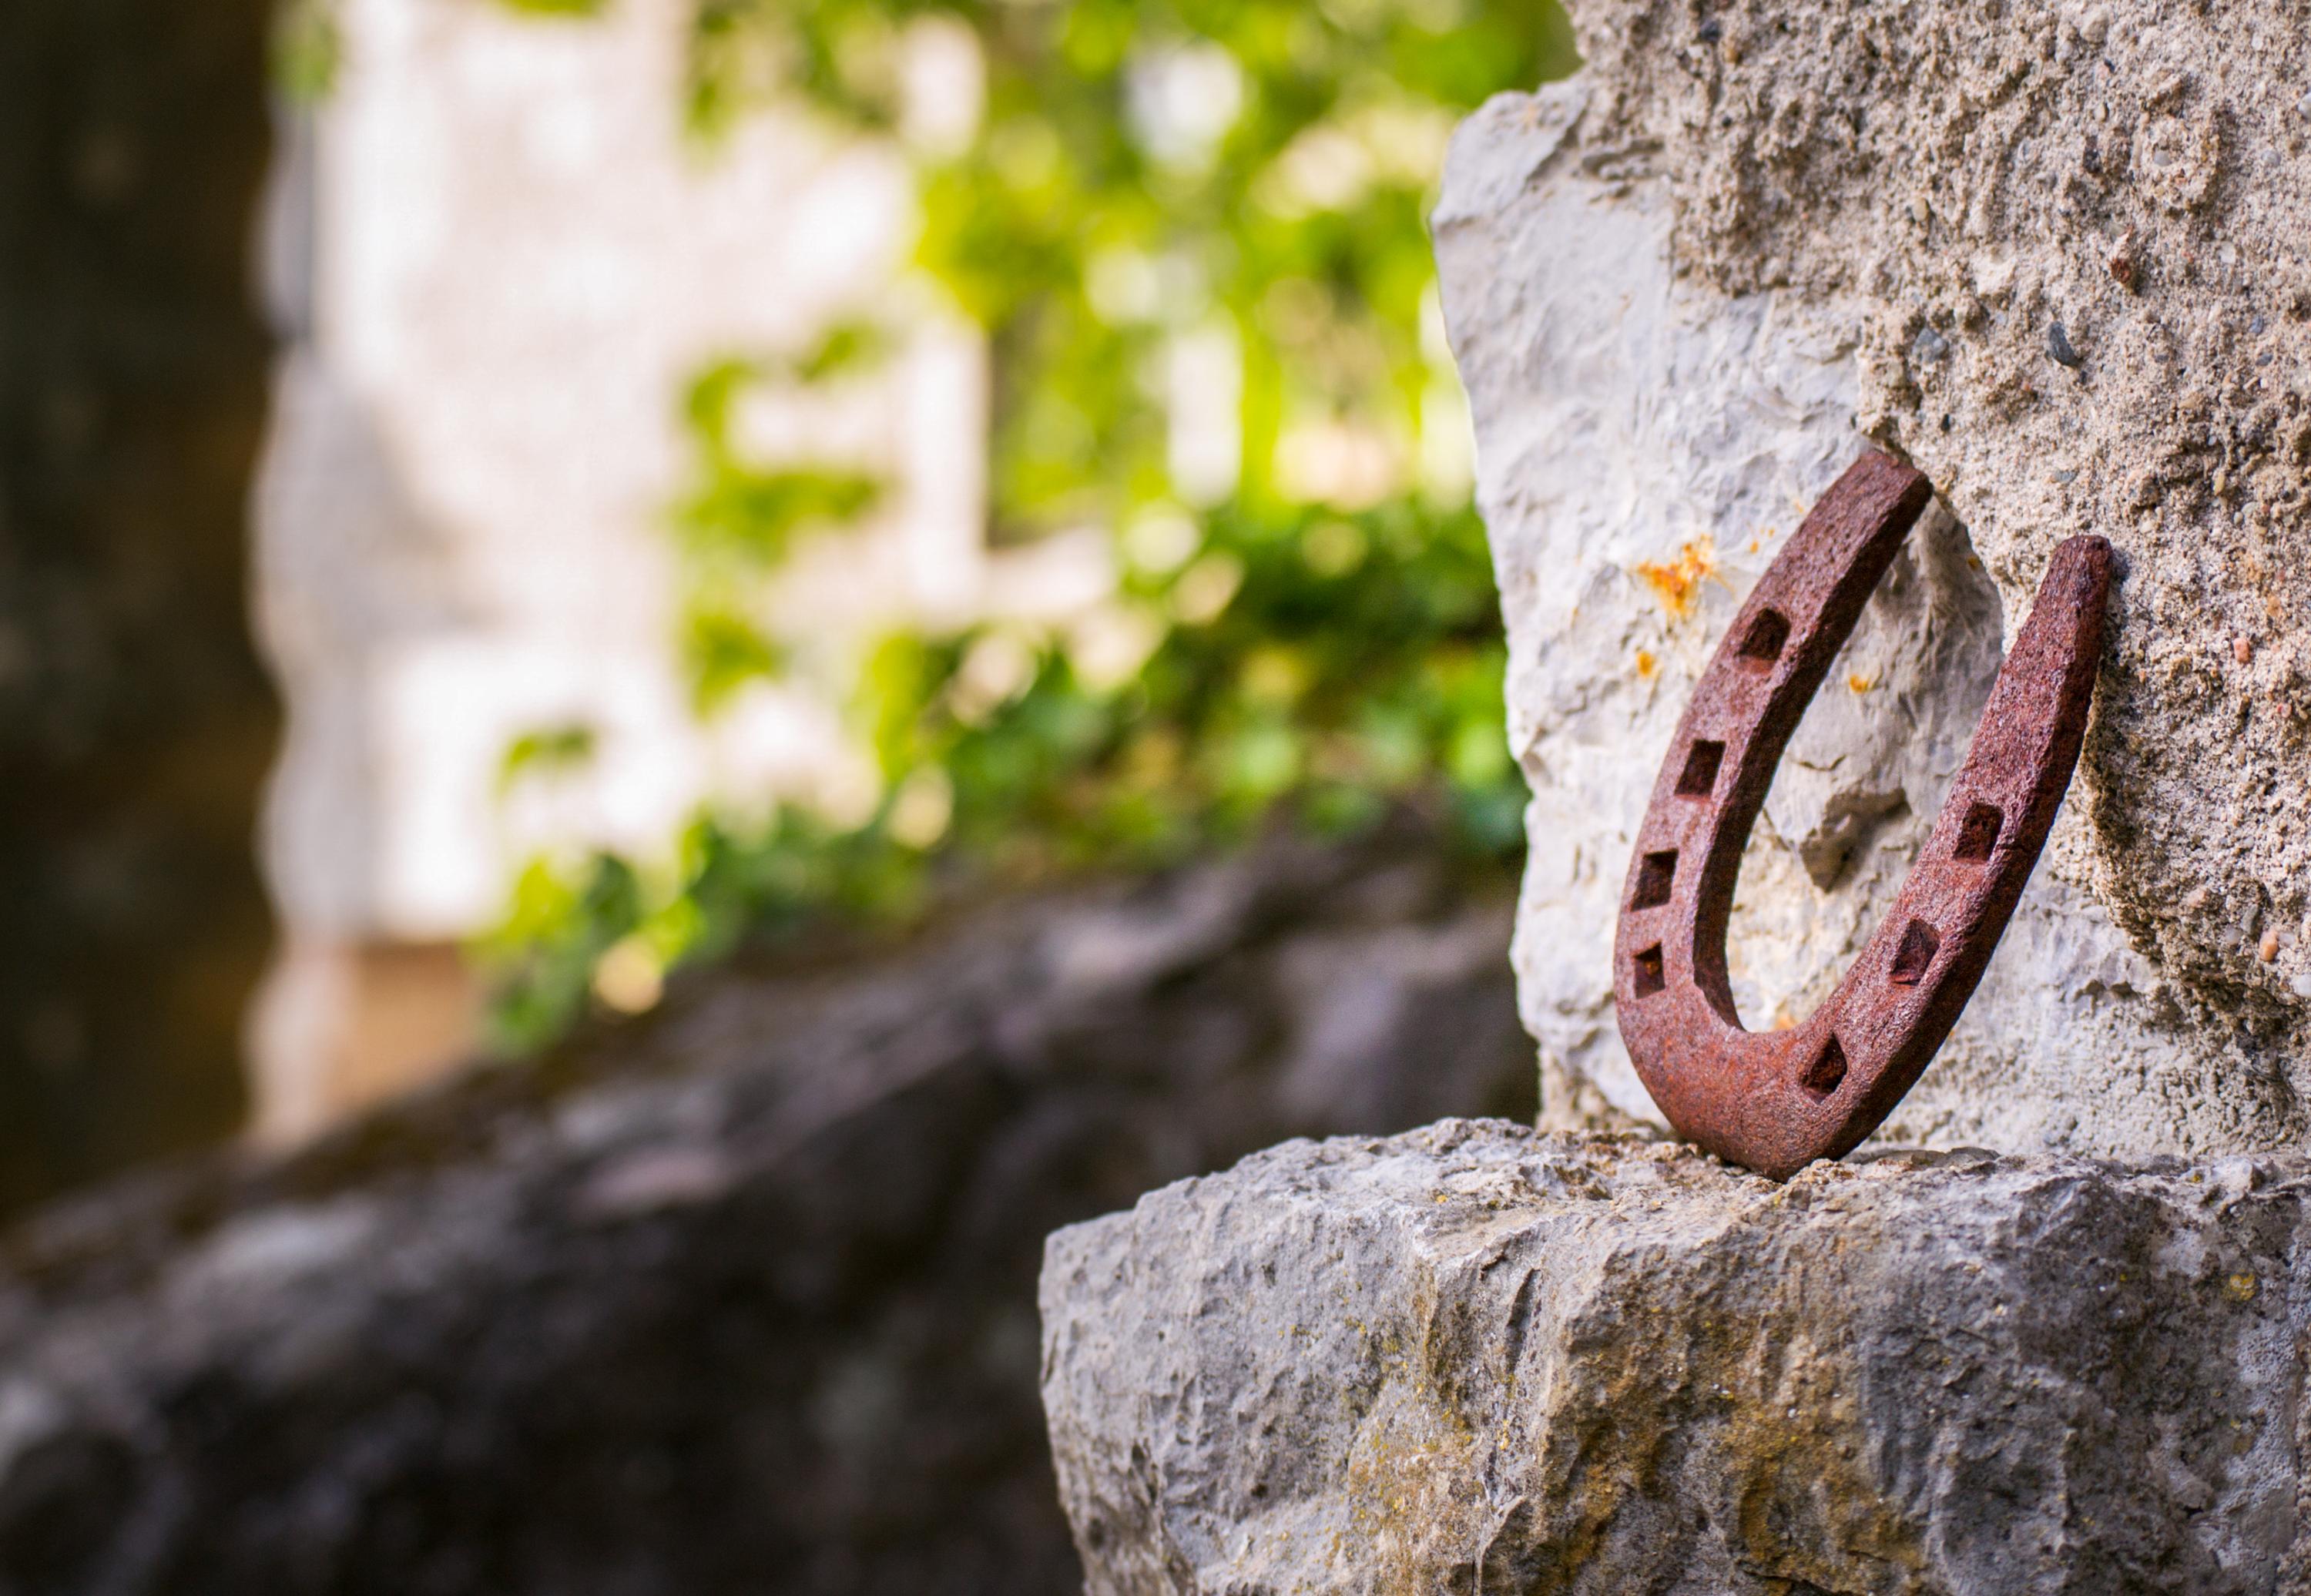
tree, nature, rock, branch, plant, wood, leaf, flower, trunk, europe, spring, green, autumn, nikon, season, close up, fer, cheval, nikkor, c uruyann, chance, portebonheur, woody plant